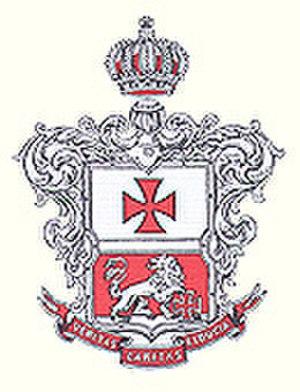
L'Ordre norvégien des francs-maçons, connu également comme la Grande Loge de Norvège, est la principale obédience maçonnique de Norvège, fondée en 1891.